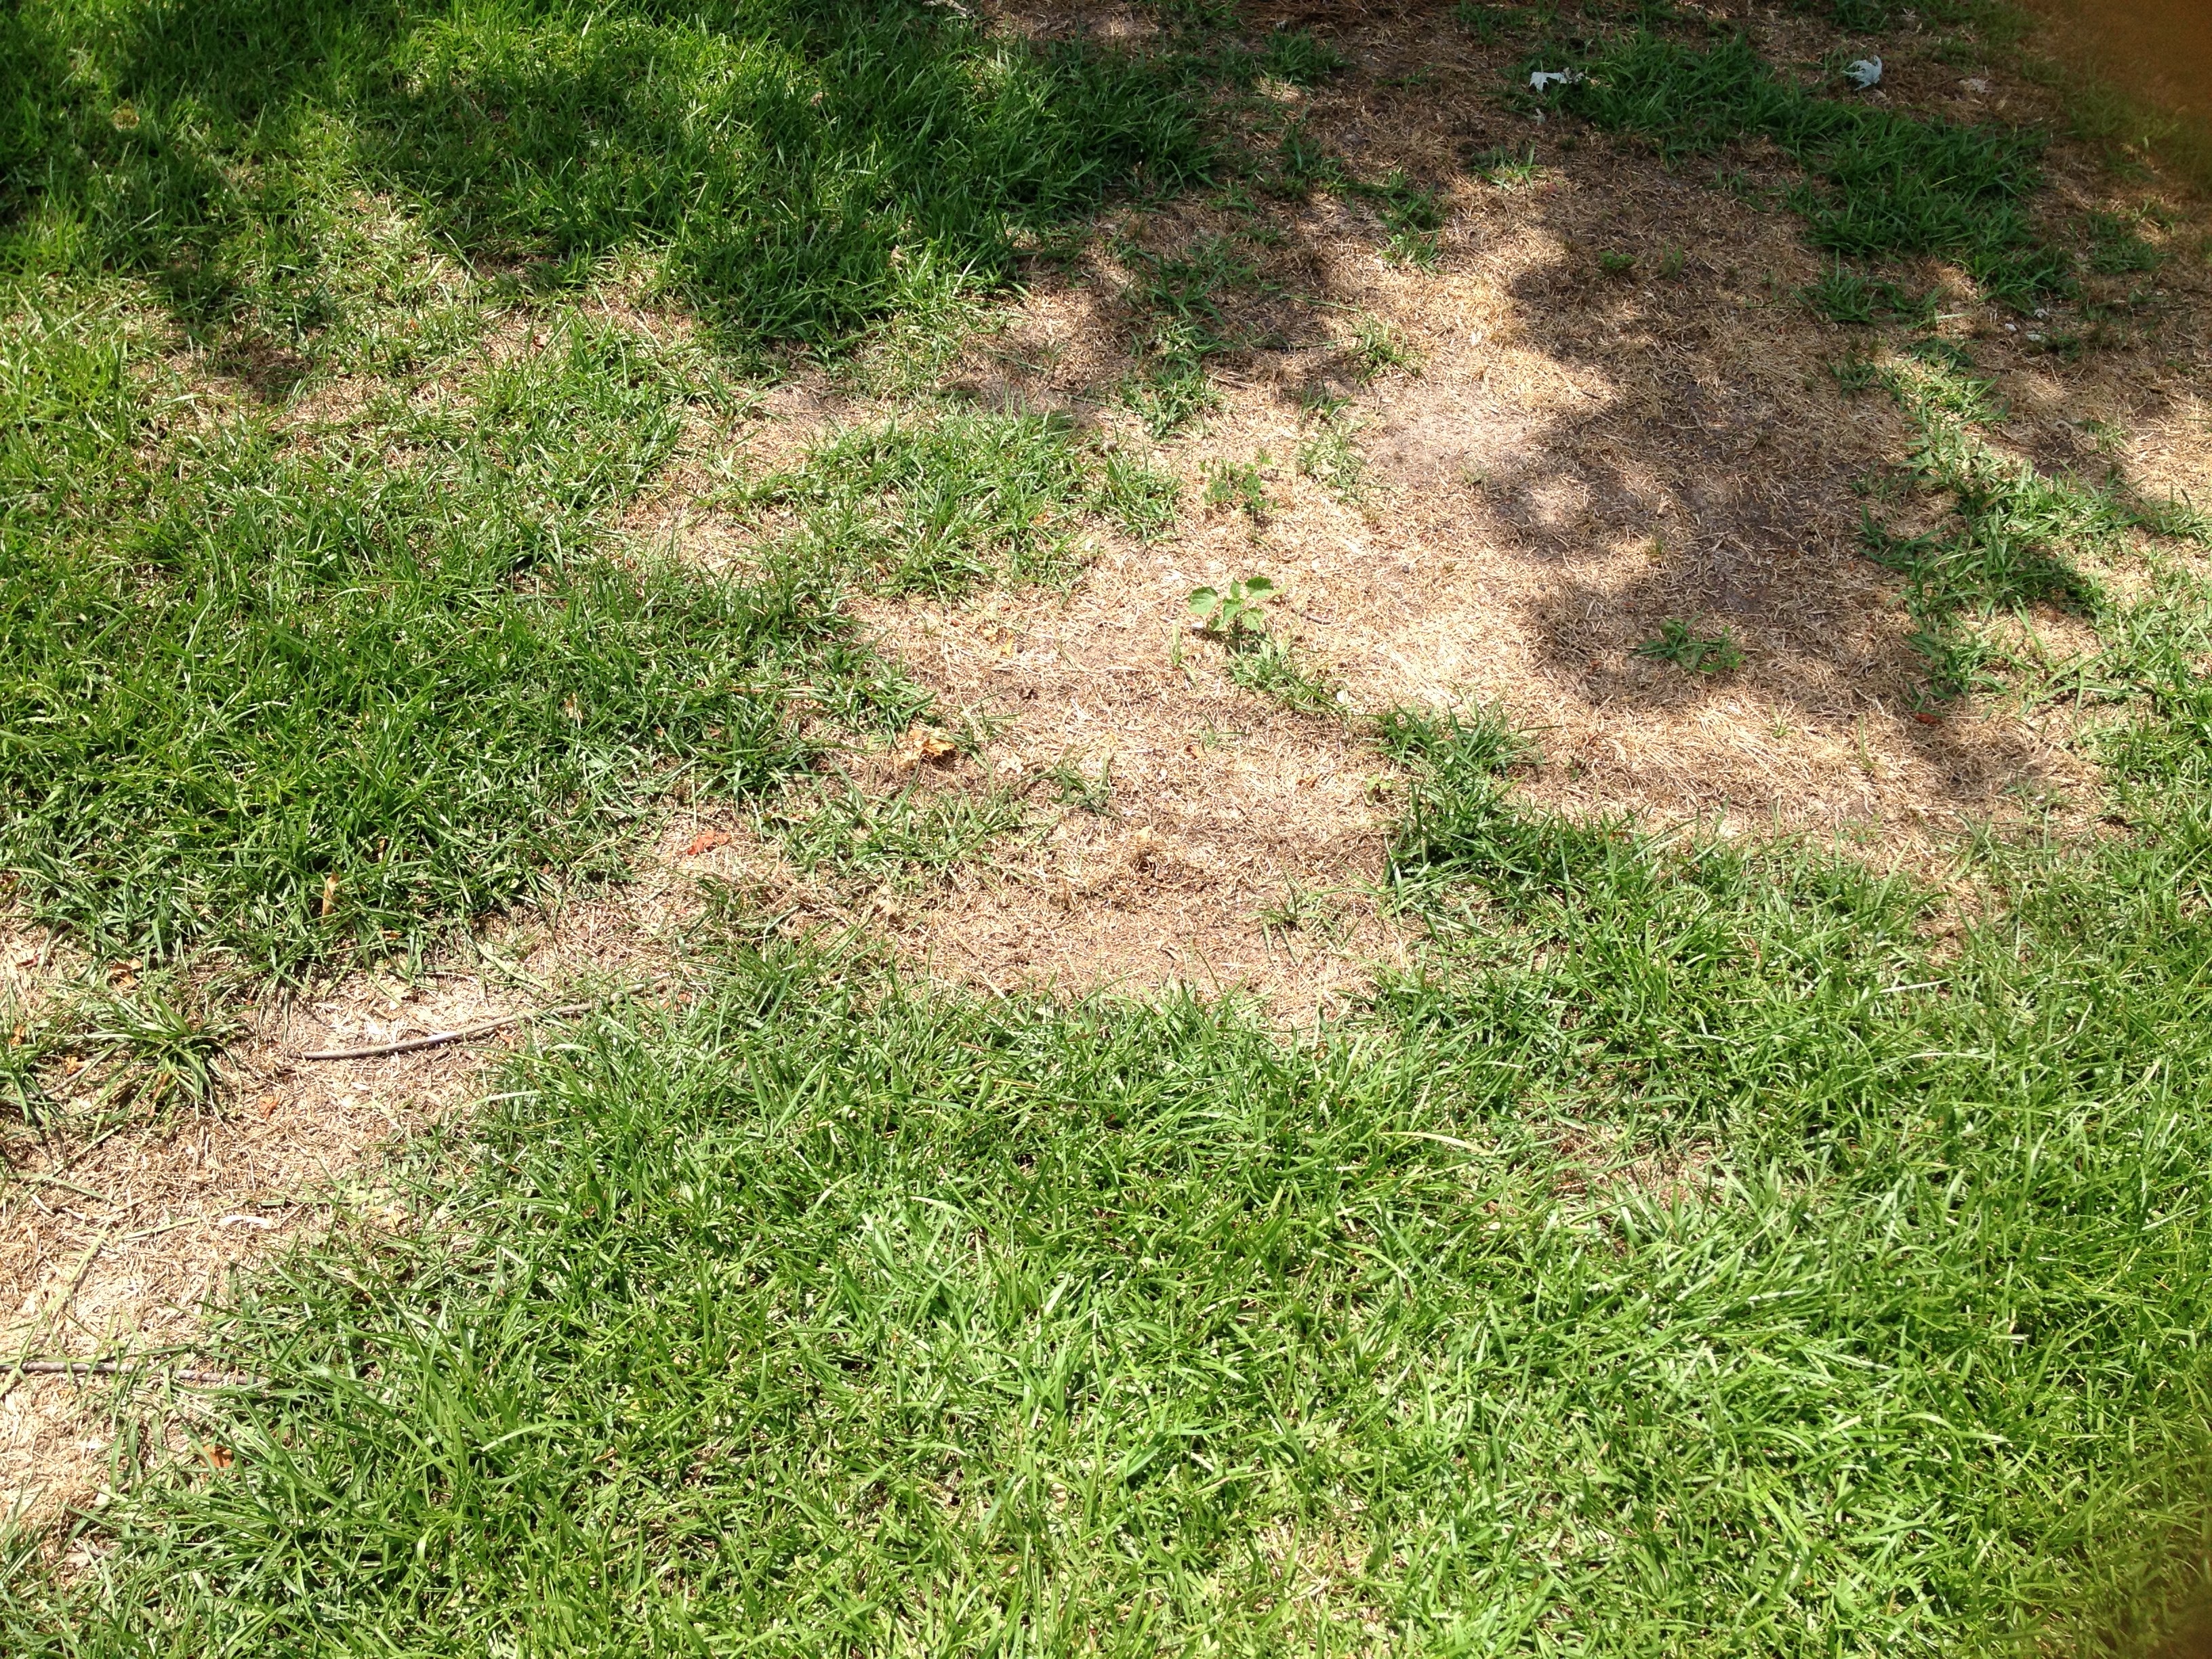
grass, plant, lawn, meadow, flower, green, backyard, soil, garden, patch, shrub, yard, grass family